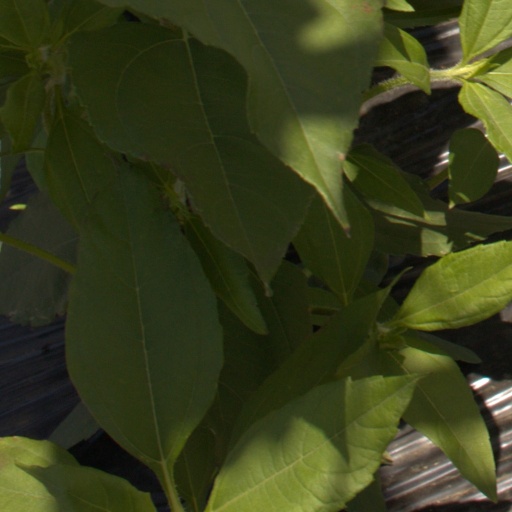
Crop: Jerusalem artichoke